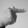
ASL letter: T